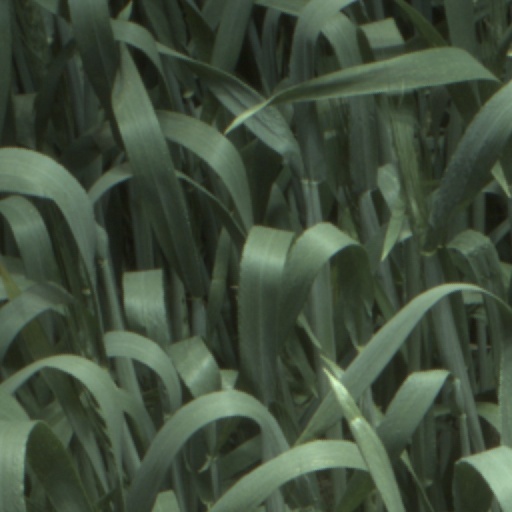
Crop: wheat